Ugly Americans (book)

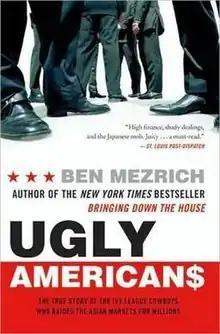
Paperback edition

Ugly Americans: The True Story of the Ivy League Cowboys Who Raided the Asian Markets for Millions is a book by Ben Mezrich that recounts the exploits of an American called John Malcolm (a pseudonym) arbitraging index futures in Japan in the 1990s. The book was released on May 4, 2004 by William Morrow and Company.